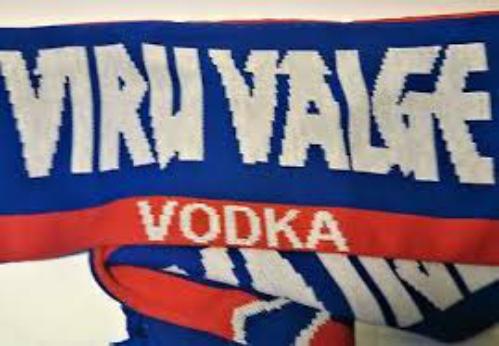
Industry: Food